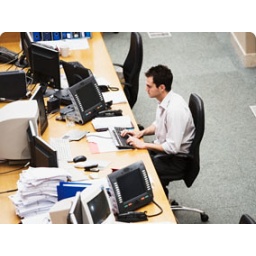
Businessman using computer at desk in office, elevated view